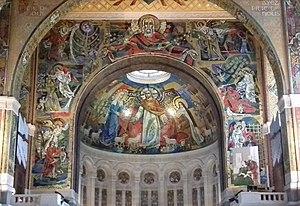
Choeur de la basilique avec les mosaïques
La basilique Sainte-Thérèse est située à Lisieux, en Normandie. Elle a été élevée en l'honneur de sainte Thérèse de l'Enfant Jésus peu de temps après sa canonisation.